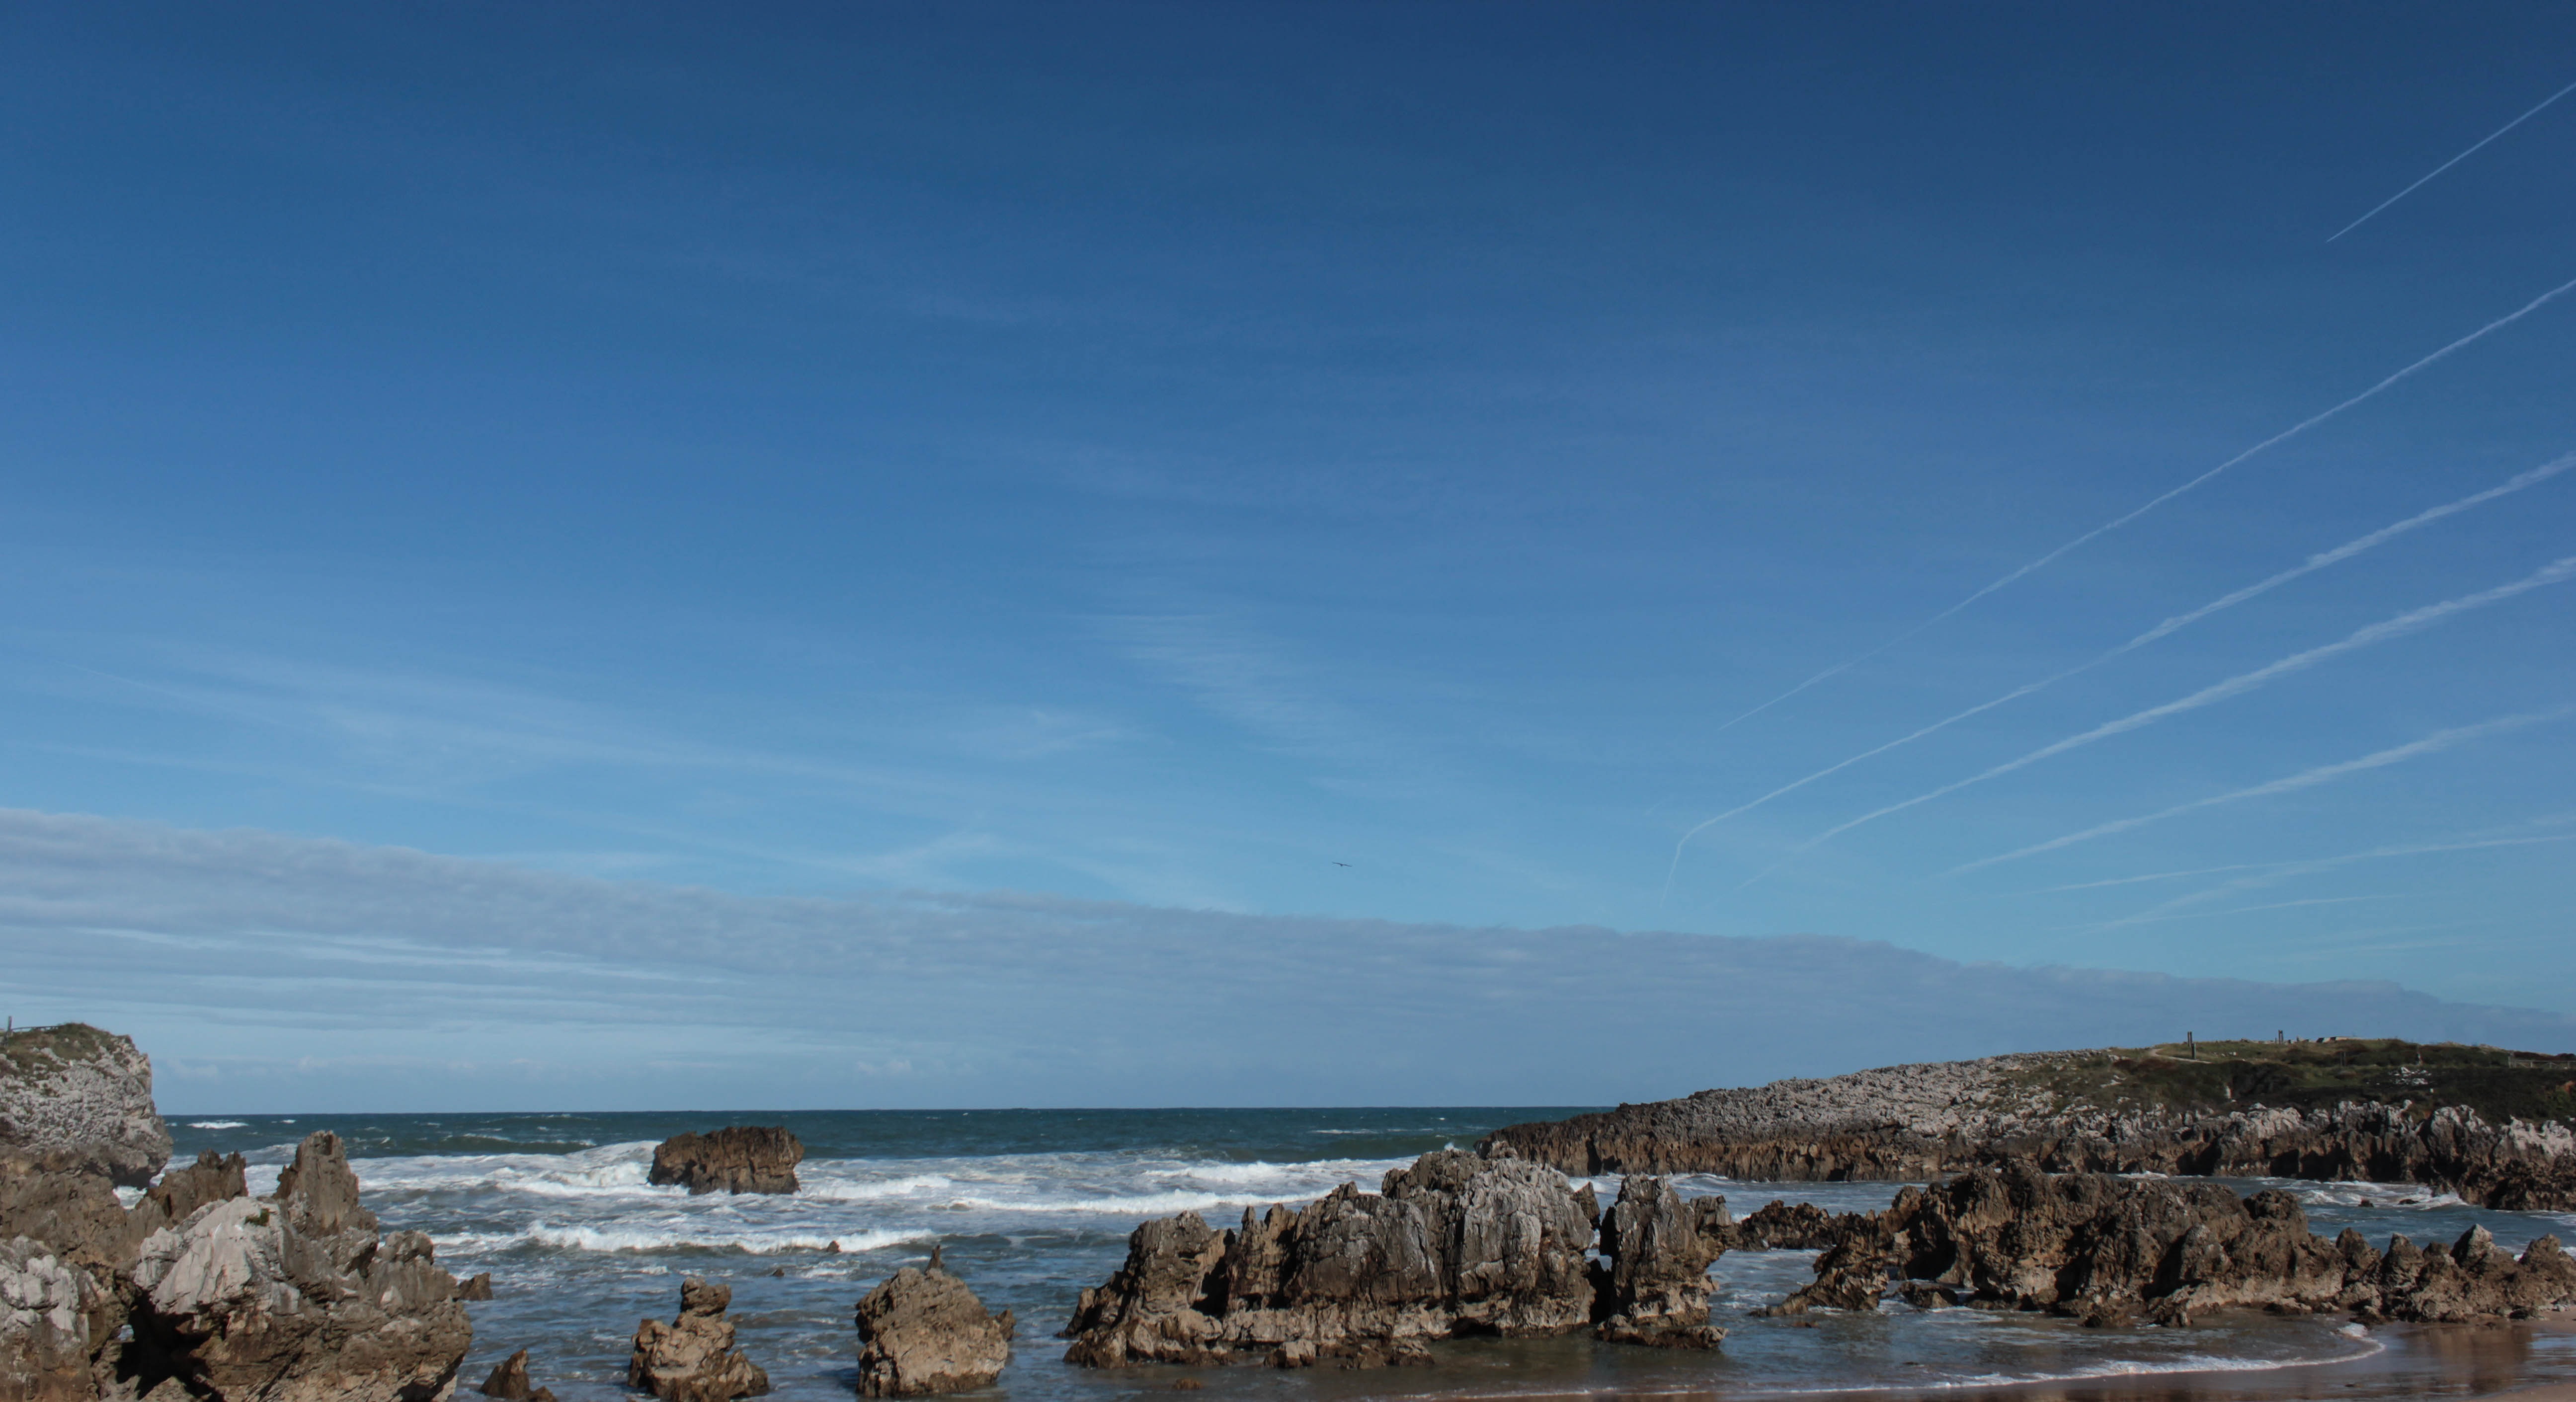
beach, landscape, sea, coast, water, nature, ocean, horizon, sky, shore, wave, panorama, cliff, dusk, cove, bay, island, terrain, body of water, rocks, landscapes, galicia, costa, cape, the north sea